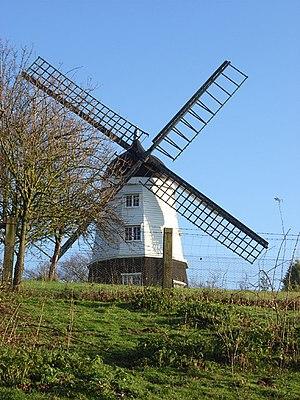
Cet article présente la quatrième saison de la série télévisée Inspecteur Barnaby.
Ibstone est un village du Buckinghamshire, Angleterre. Le village est situé sur les Chilterns et à 3 km au sud de Stokenchurch. Le village est à la frontière de l'Oxfordshire.